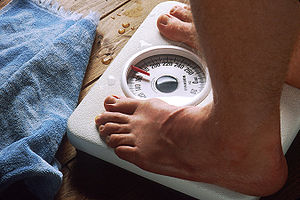
Slankekur
Målet med en slankekur er at nedbring kropsvægten
En slankekur er en fællesbetegnelse for en række handlinger en person foretager sig for at gå ned i vægt. Slankekure er et middel mod overvægt, men en sygelig fokusering på egen vægt kan resultere i spiseforstyrrelser. Typisk vil en slankekur omfatte en diæt evt. kombineret med motion. Der findes et utal forskellige slankekure, men vægttabet opnås altid ved at ændre kroppens energibalance. Det kan udelukkende ske ved enten at mindske indtaget af energi i mad og drikke og/eller ved større forbrænding ved f.eks. med mere fysisk arbejde og motion.